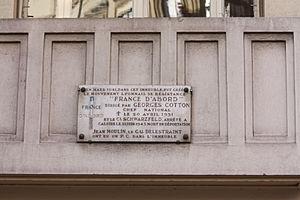
Plaque située sur un immeuble à Lyon au croisement de la Rue Sala (dédiée à Pierre Sala) et la Rue Victor Hugo. Il est écrit
Les Francs-tireurs et partisans français, également appelés Francs-tireurs et partisans, est le nom du mouvement de résistance intérieure française créé à la fin de 1941 par la direction du Parti communiste français.